Nana (Bactrian goddess)

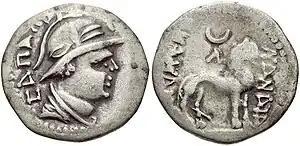
Aniconic representation of Nana on a coin of Sapadbizes.

The lion was regarded as both an attribute and mount of Nana. In Kushan art, was typically depicted seated on the back of this animal. Henri-Paul Francfort stresses that she should be considered distinct from the goddess Ardoksho, as - despite similarities in iconography - only the latter is consistently portrayed holding a cornucopia. A possible forerunner to the depictions of Nana riding on a lion is the Assyrian convention of showing Ishtar standing on the back of a lion, which in cities such as Hatra prevailed through Hellenistic and Roman periods. The common sideways position might however be influenced by portraying figures such as Dionysus, Ariadne and Cybele seated sideways on wild cats in Hellenistic art, as it is known such images reached Bactria, as evidenced for example by objects recovered from tombs in Tillya Tepe. The image of Nana riding on a lion is also known from Sogdia, though in contrast with Kushan depictions she is portrayed riding the animal astride, with a stirrup visible, rather than sideways. The addition of the stirrup to her iconography is not attested earlier on and according to Katsumi Tanabe can be considered one of two best attested purely Sogdian artistic innovations, next to images of winged camels. Most likely it was influenced by a style of horse-riding popular among Sogdian women. In Sogdian art no other deities were associated with lions.